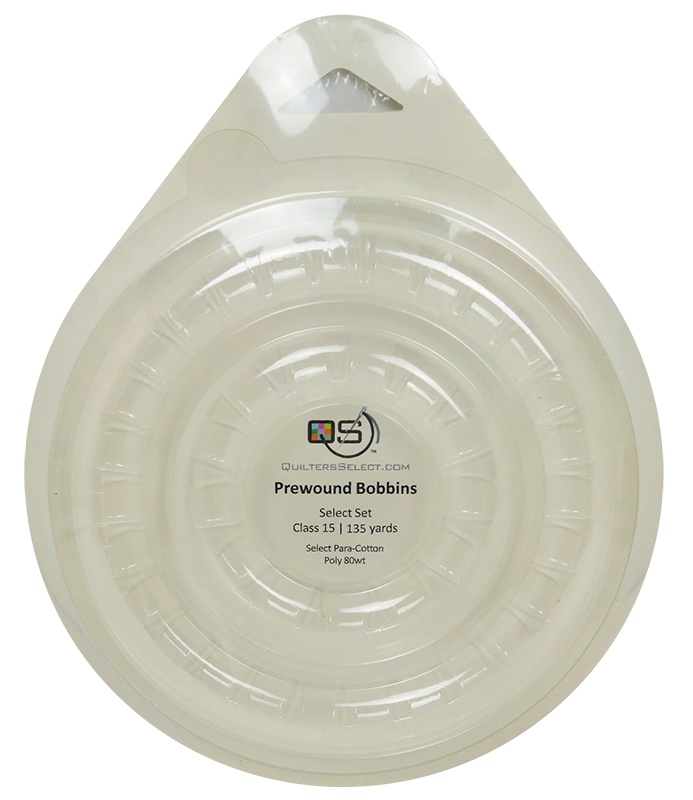
QS Bobbin Ring- empty
Empty Bobbin Ring to organize your Prewound Class 15 Bobbins Color: Clear Includes: Bobbin Ring Only - No Thread
Brand: Quilter's Select
Category: Arts & Entertainment > Hobbies & Creative Arts > Arts & Crafts > Craft Organization > Thread & Yarn Organizers